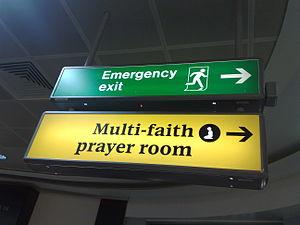
Les incidences de la religion dans le transport aérien, intérieur ou international, se manifestent lorsque les règles et contraintes de ce mode de transport entrent en conflit avec les prescriptions et interdits des diverses religions de plus en plus présentes dans les entreprises de transport aérien comme l'illustrent nombre de cas rapportés par les médias. Ces incidences concernent non plus seulement la religion chrétienne, autrefois dominante dans le fait religieux en entreprise, mais aussi, de plus en plus, la religion musulmane, le judaïsme ultra-orthodoxe, l'hindouisme, le sikhisme et le jaïnisme. Elles varient en fonction de la nature des exigences propres à chaque confession. Les gestionnaires des ressources humaines des compagnies aériennes, qui doivent gérer les effets organisationnels ou humains de cette diversité religieuse croissante, s'efforcent, non sans difficultés, d'apporter des solutions en suivant les préconisations de sécurité publique et les règlements ou recommandations établis par diverses autorités ou en réagissant au cas par cas tout en maintenant leur éthique de respect et de service à la clientèle.
L'International Association of Civil Aviation Chaplains ou IACAC est une association multi-confessionnelle d’aumôniers, se regroupant afin de fournir des espaces et services religieux dans les différents aéroports.